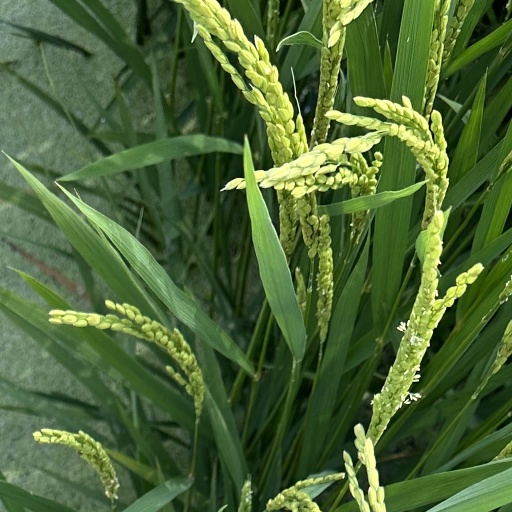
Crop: rice